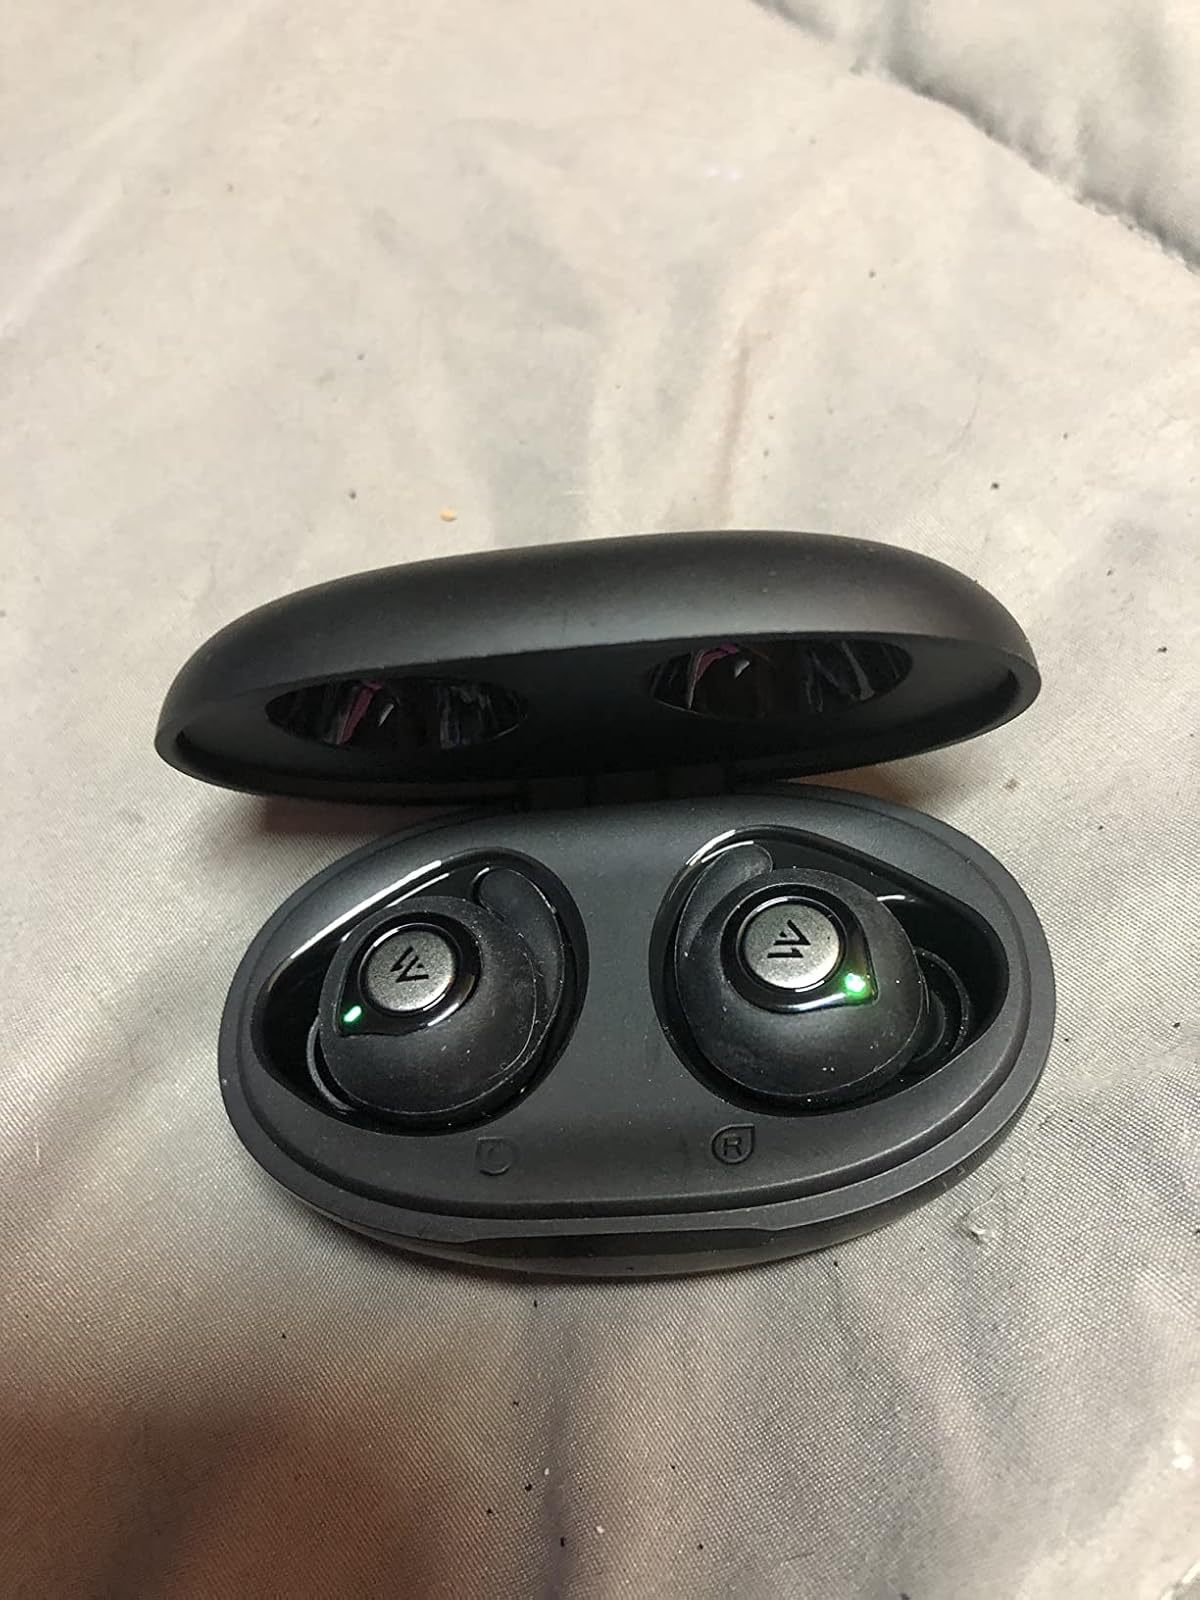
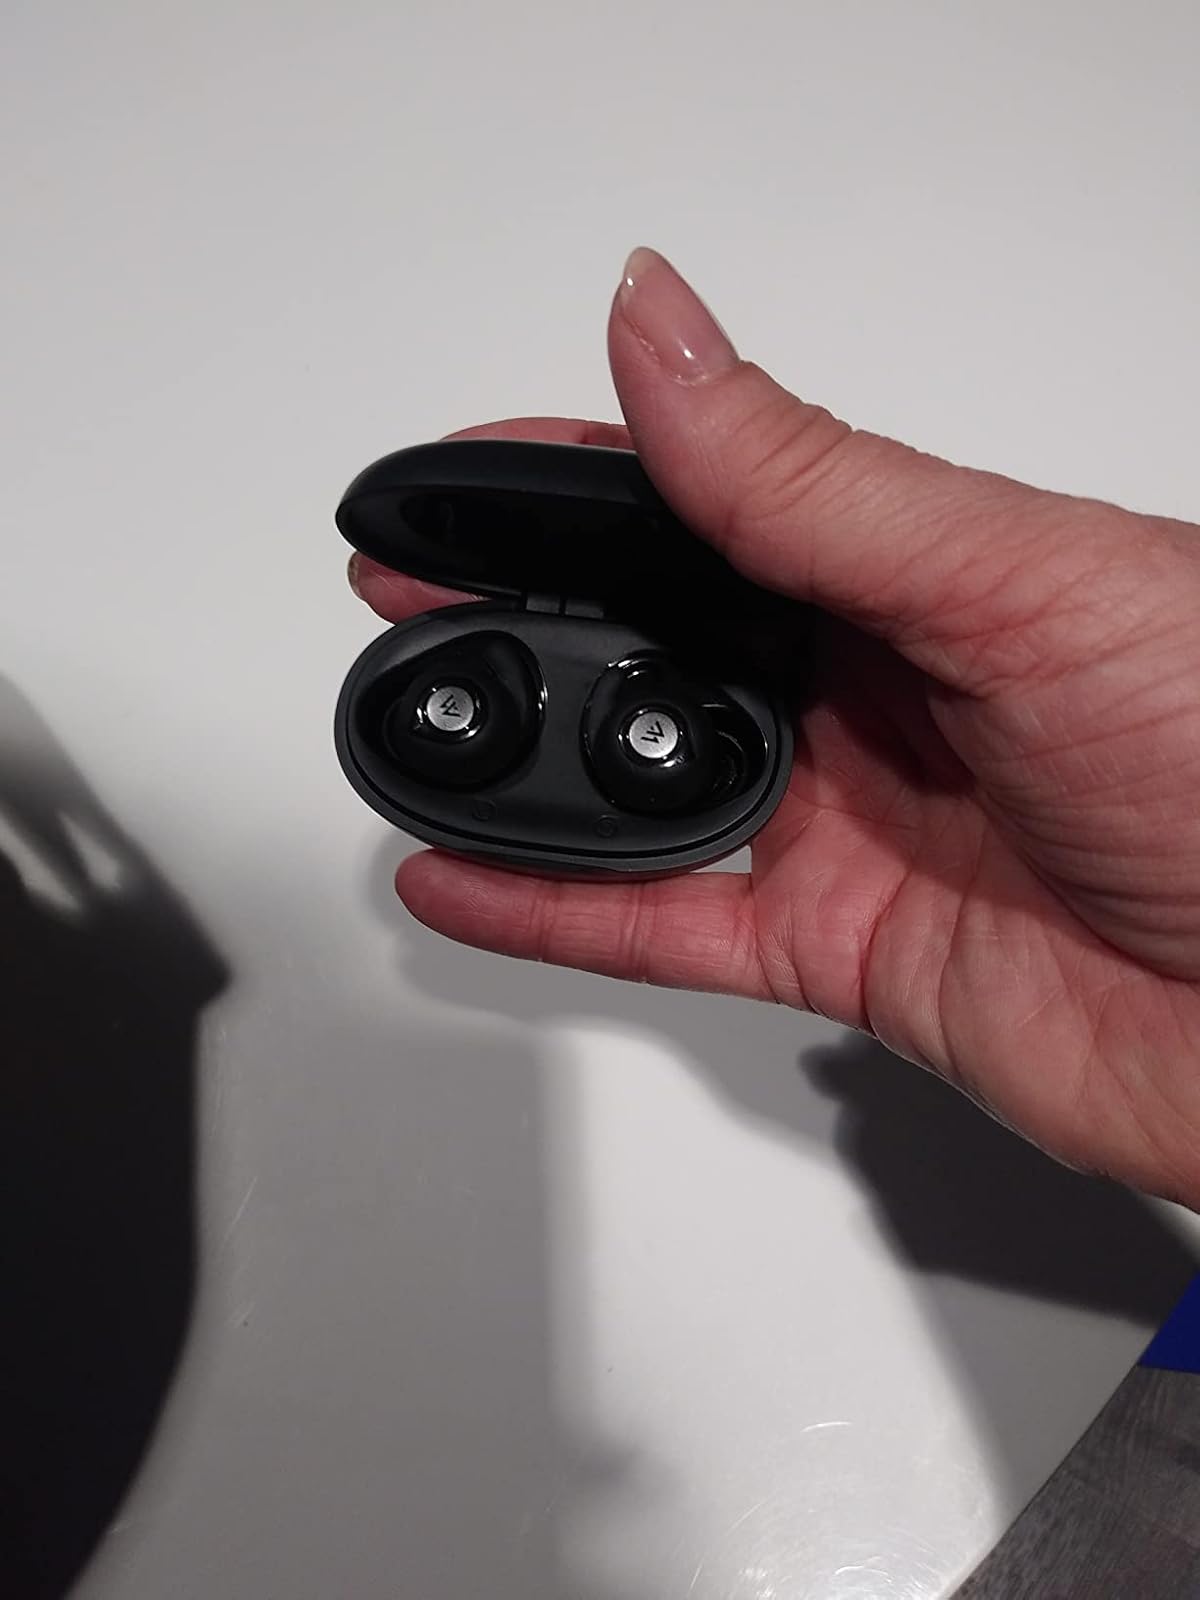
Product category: earbuds
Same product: yes